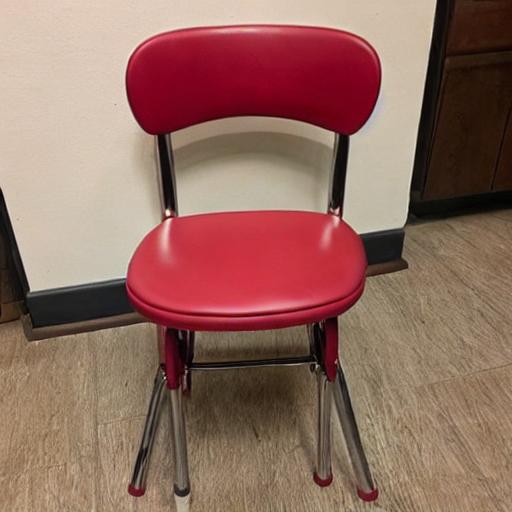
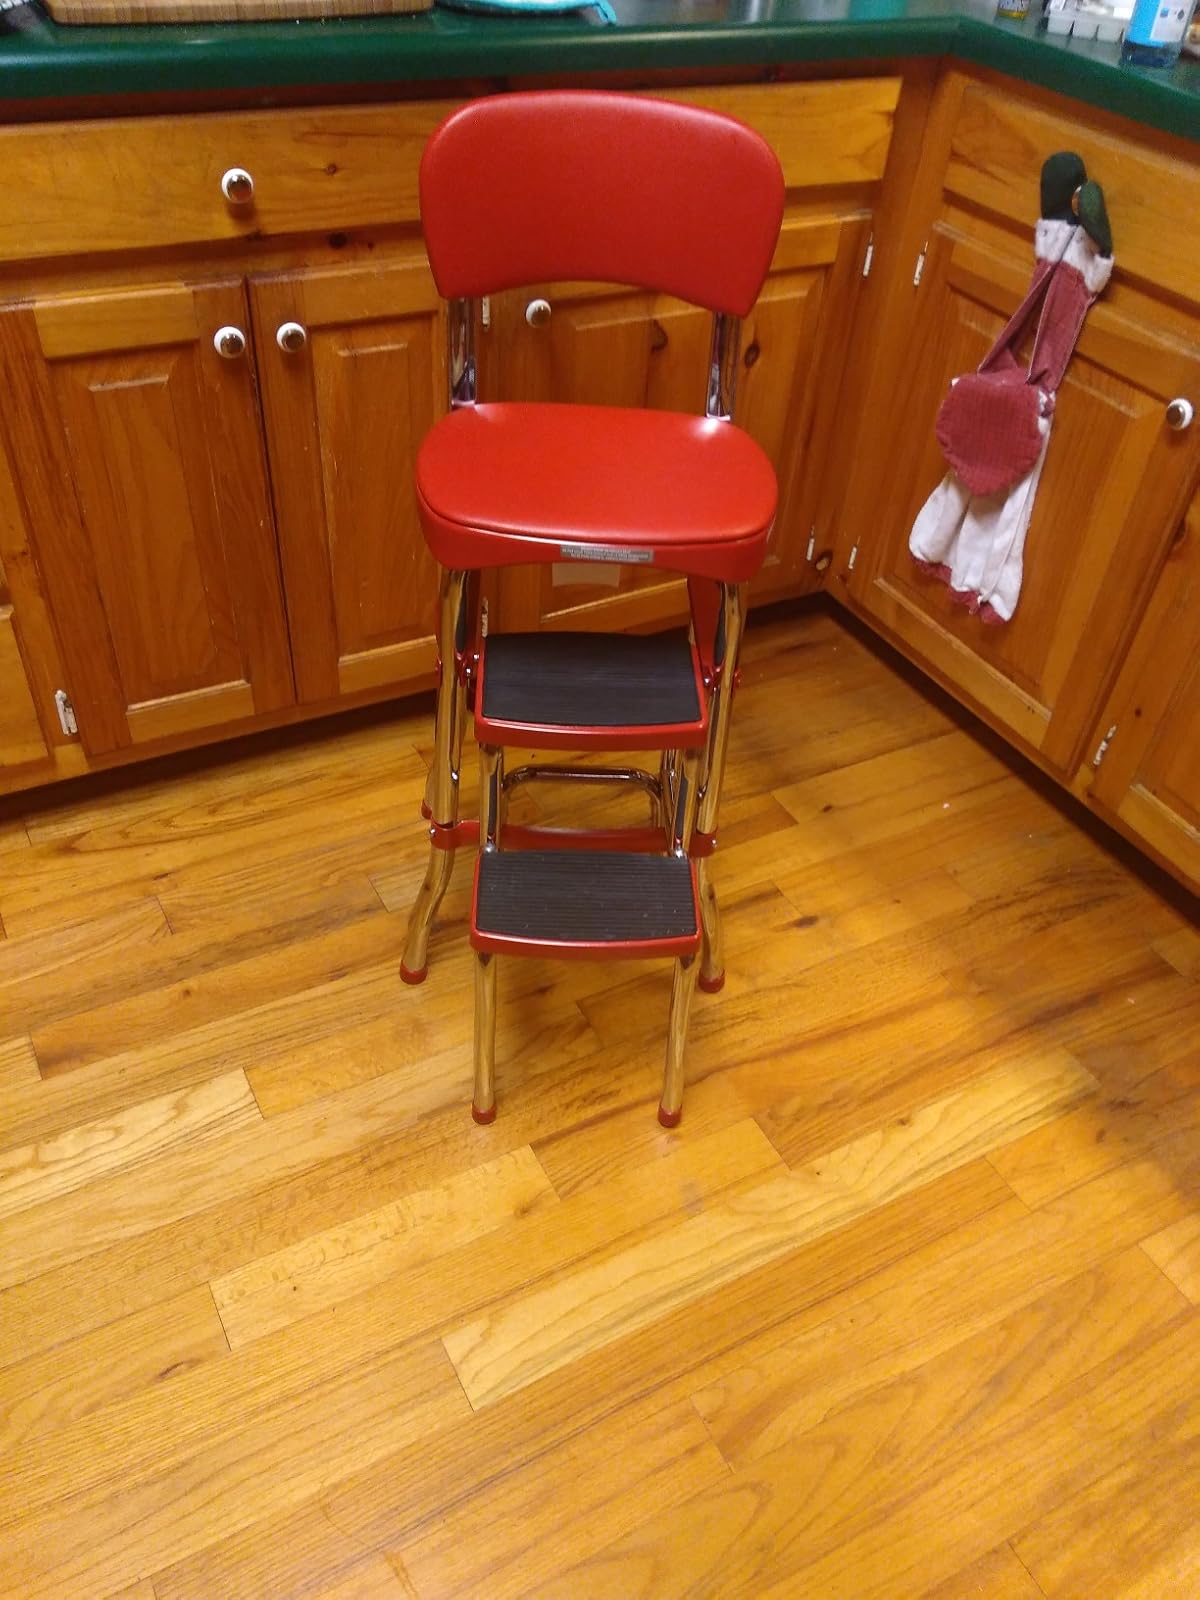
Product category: items_chair
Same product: no